Birding in New York City

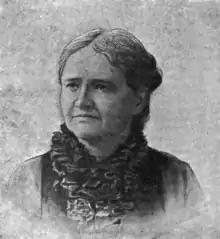
Harriet Mann Miller, who lived in Brooklyn for several years, wrote several books and articles about birds under the pen name Olive Thorne Miller

The Wild Bird Fund is the city's first and only wild animal hospital. It was founded in 2001 by Rita McMahon after she found an injured Canada goose and could not find a veterinarian who would treat wildlife. She ran a hospital out of her apartment at first, incorporating as a non-profit in 2005. It opened a dedicated facility on Columbus Avenue on Manhattan's Upper West Side in 2012, treating up to 400 birds at a time and 7,000 yearly patients as of 2020.